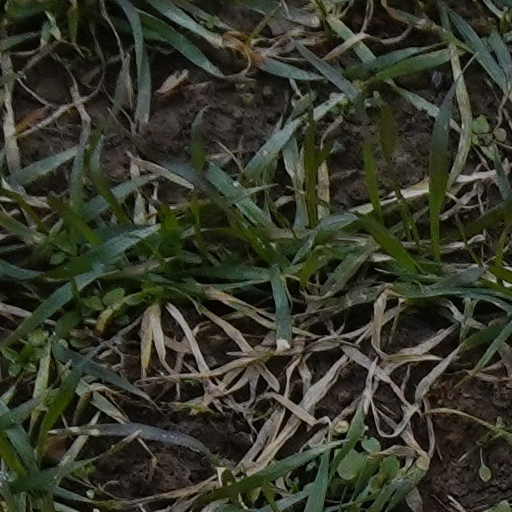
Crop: wheat